Philip E. Smith

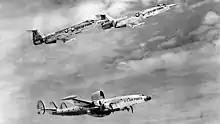
USAF F-104s escort an EC-121, the same mission Smith was performing prior to being shot down

On 20 September 1965 Smith was flying his F-104C #56-883 on a mission to escort an EC-121 over the Gulf of Tonkin when due to equipment failure and incorrect navigational commands he strayed into Chinese airspace over Hainan. His aircraft was intercepted and shot down by two Shenyang J-6 fighters of the People's Liberation Army Naval Air Force near Haikou. Smith ejected successfully and was captured by PLA forces. On 21 September the U.S. military acknowledged that Smith was missing and reported that Smith had radioed that he was experiencing mechanical problems and fuel shortage, but did not confirm that he had been shot down.